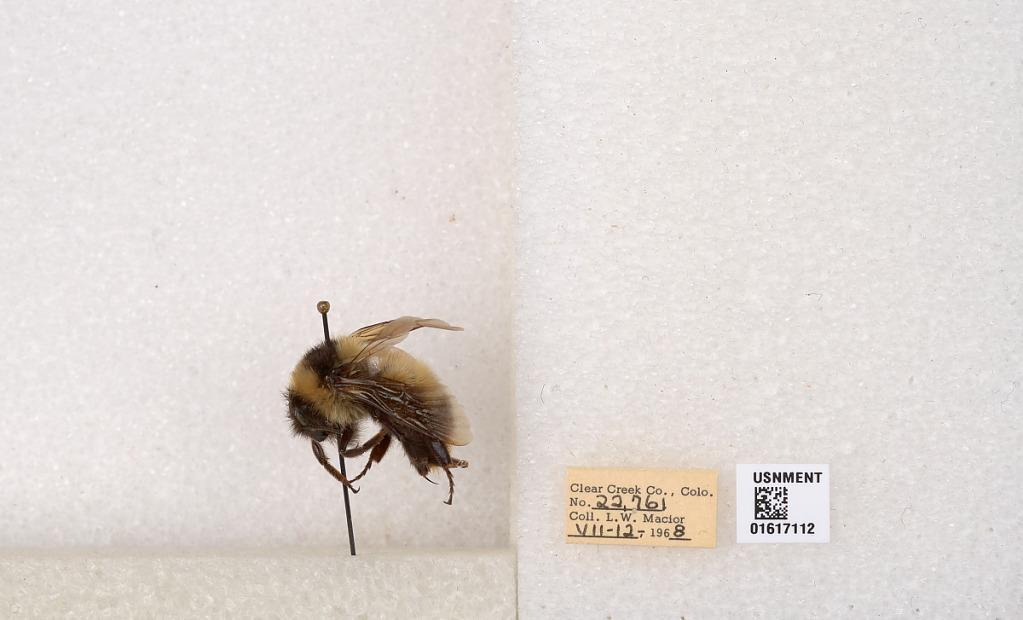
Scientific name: Bombus kirbyellus
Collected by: L. Macior
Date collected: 1968-7-12
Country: United States
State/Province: Colorado
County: Clear Creek
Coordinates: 39.6891, -105.644